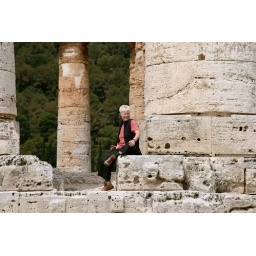
unfinished greek temple in sicily, Segesta, nice place for a small person between big stones